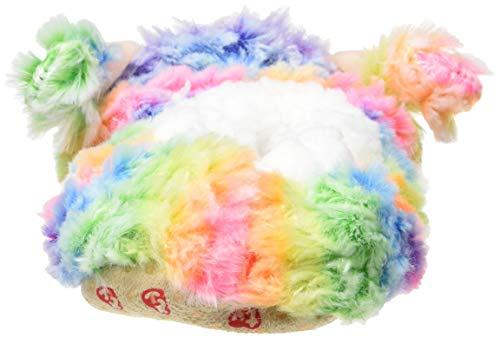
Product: Ty Rainbow - Slipper Socks lrg
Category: Toys & Games | Stuffed Animals & Plush Toys | Stuffed Animals & Teddy Bears
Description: These ultra-plush slipper socks feature fan favorite, rainbow.
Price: $8.99
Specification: ProductDimensions:9x7.5x3inches|ItemWeight:3.52ounces|ShippingWeight:3.52ounces(Viewshippingratesandpolicies)|ASIN:B07DTZVTXT|Itemmodelnumber:95365|Manufacturerrecommendedage:36months-8years